Mykhailo Verykivsky

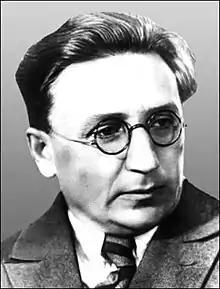
Mykhailo Verykivsky

Mykhailo Verykivsky ( 14 June 1962) was a Ukrainian composer, conductor and teacher. He was an Honored Artist of Ukraine in 1944.